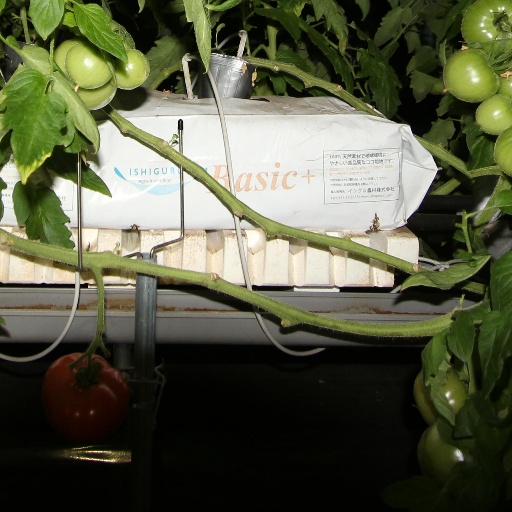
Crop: tomato